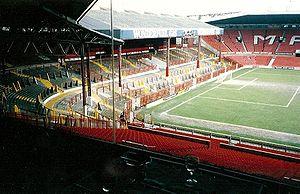
Old Trafford est un stade de football situé dans le comté du Grand Manchester, en Angleterre.
"Le Manchester United Football Club est un club de football anglais basé dans le district de Trafford, à proximité de la ville de Manchester, dans son stade d'Old Trafford dans le Grand Manchester. Fondé en 1878 sous le nom de Newton Heath, Manchester United évolue à Old Trafford, son stade historique, qui tire son surnom de ""Théâtre des Rêves"" des exploits réalisés au fil des années par le club mancunien.
La Stretford End, officiellement nommée tribune Ouest, est la tribune de côté ouest du stade d'Old Trafford, le stade de Manchester United. La tribune a pris le nom de la ville voisine Stretford. La tribune est divisée en deux niveaux, et a un toit en porte-à-faux comme les autres tribunes du stade.
Le championnat d'Angleterre de football est la plus importante compétition de football en Angleterre. Lancée en 1888 par la The Football Association sous le nom de Football League, la compétition laisse place en 1992 à la Premier League, transformée en Barclays Premier League de 2004 à 2016 avant de reprendre son appellation précédente.